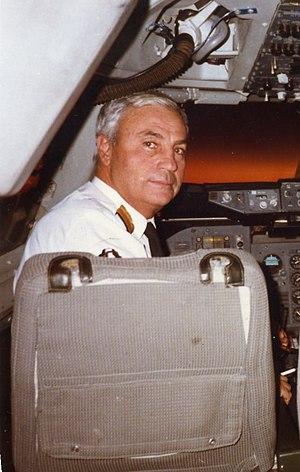
Le pilote de l'airbus d'Air France détourné sur Entebbe
Michel Bacos est un pilote de ligne français.